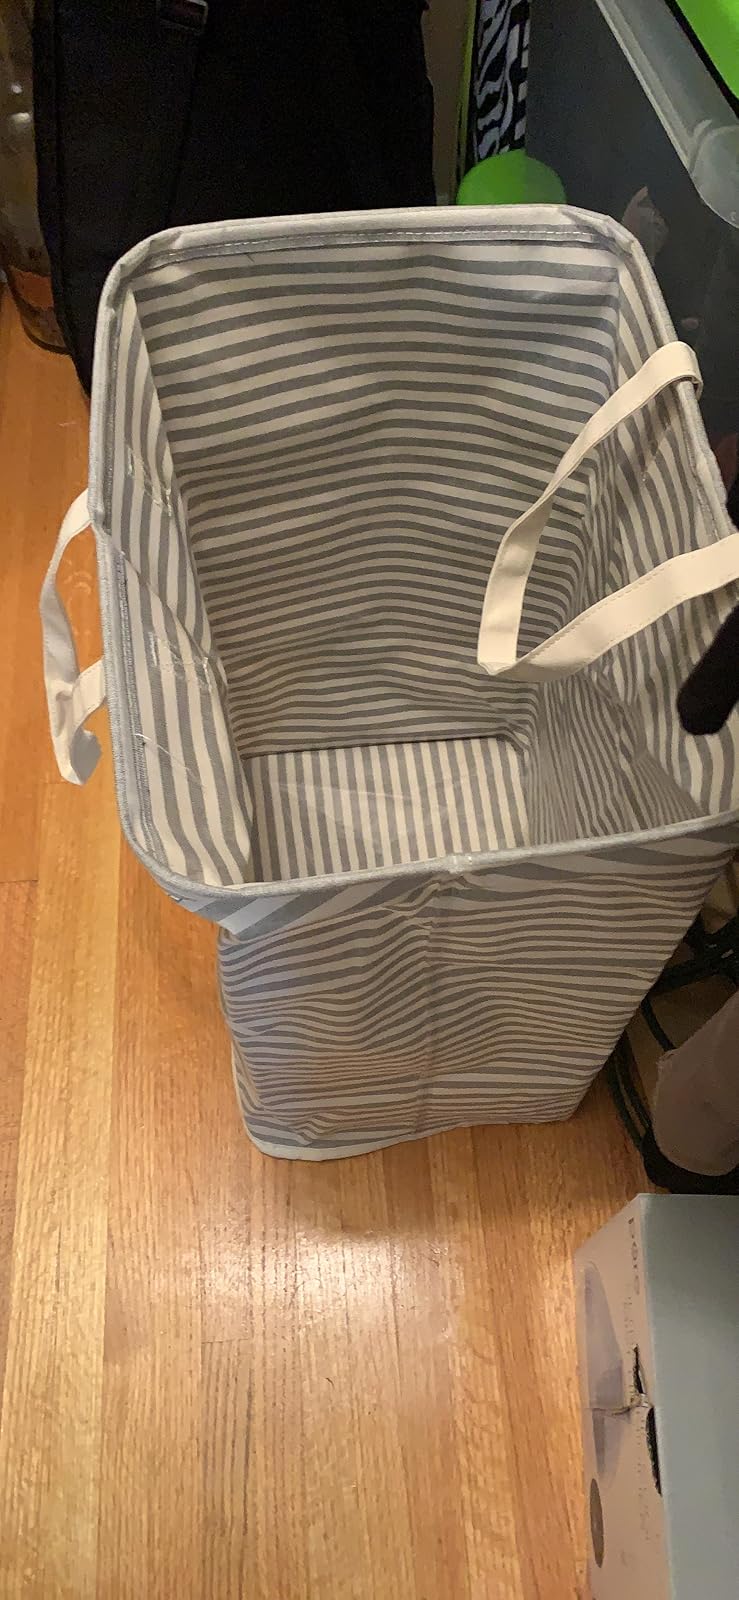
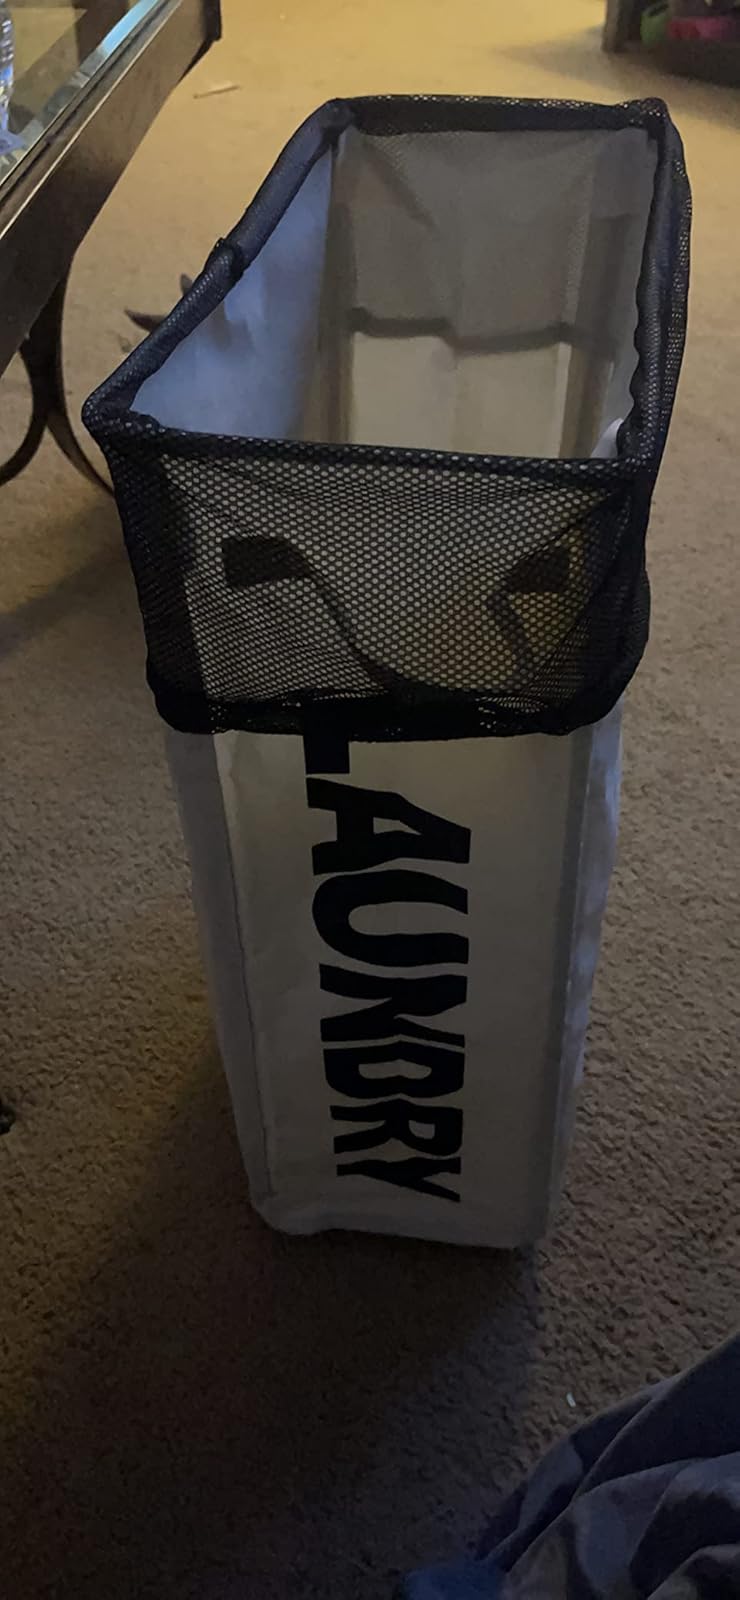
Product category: items_hamper
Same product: no